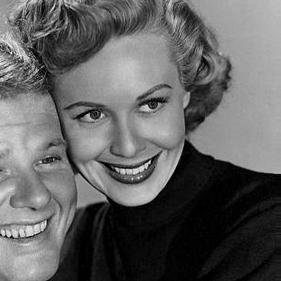
Age: 27